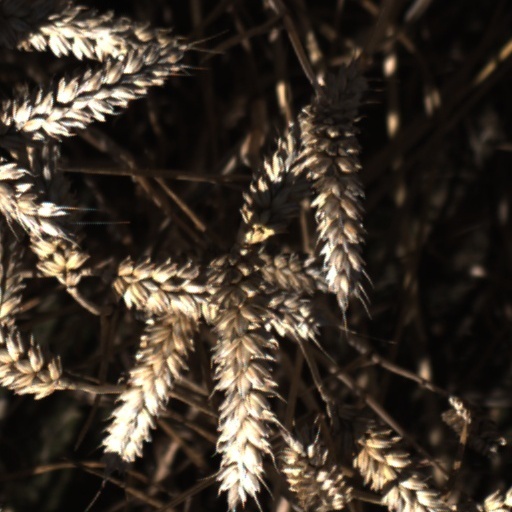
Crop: wheat